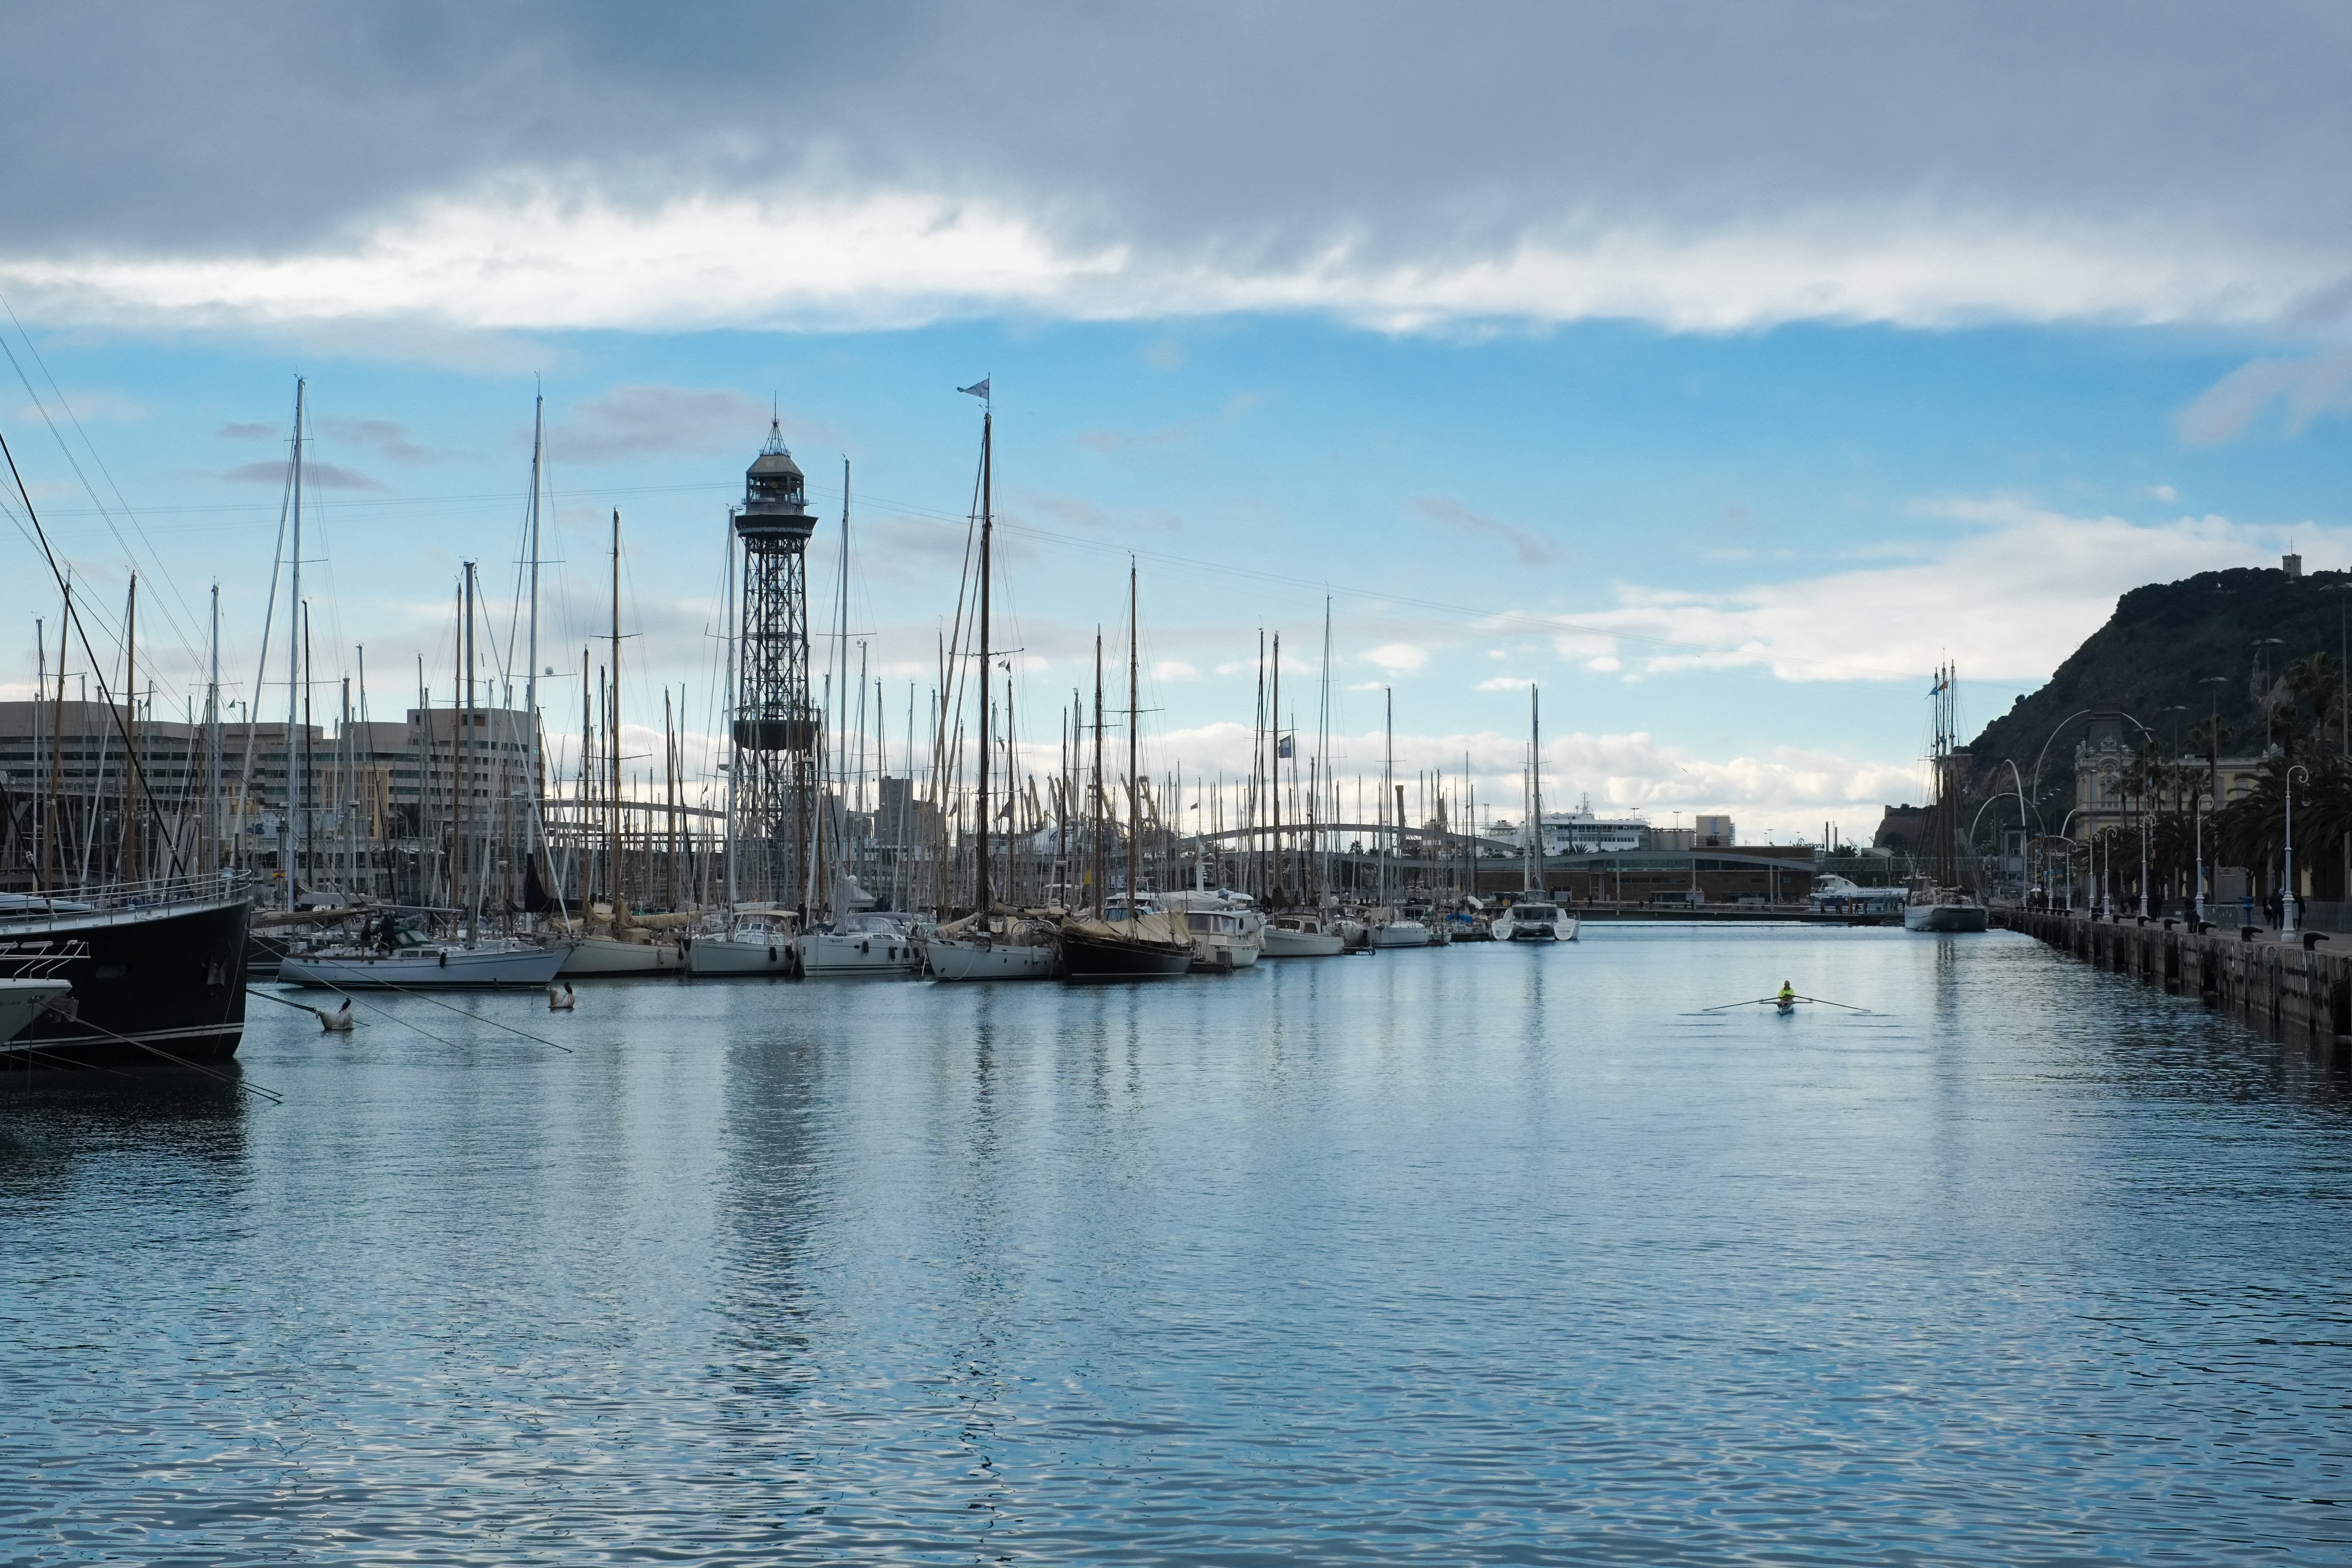
sea, water, ocean, dock, boat, lake, city, cityscape, dusk, reflection, mediterranean, vehicle, bay, harbor, harbour, blue, marina, port, waterway, infrastructure, channel